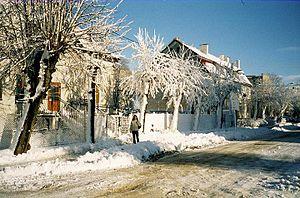
Nowy Dwór Gdański, Tiegenhof en allemand, est une ville de Poméranie avec 9948 habitants en 2006.